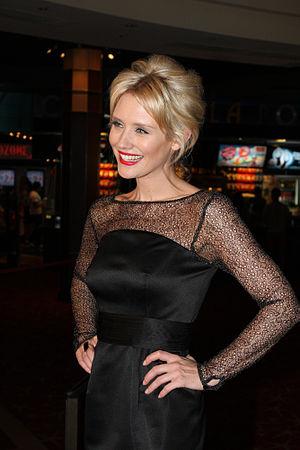
Nicky Whelan, née le 10 mai 1981 dans l'état de Victoria en Australie est une actrice et mannequin australienne.